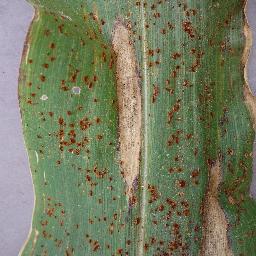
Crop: corn
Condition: (maize)_northern_blight